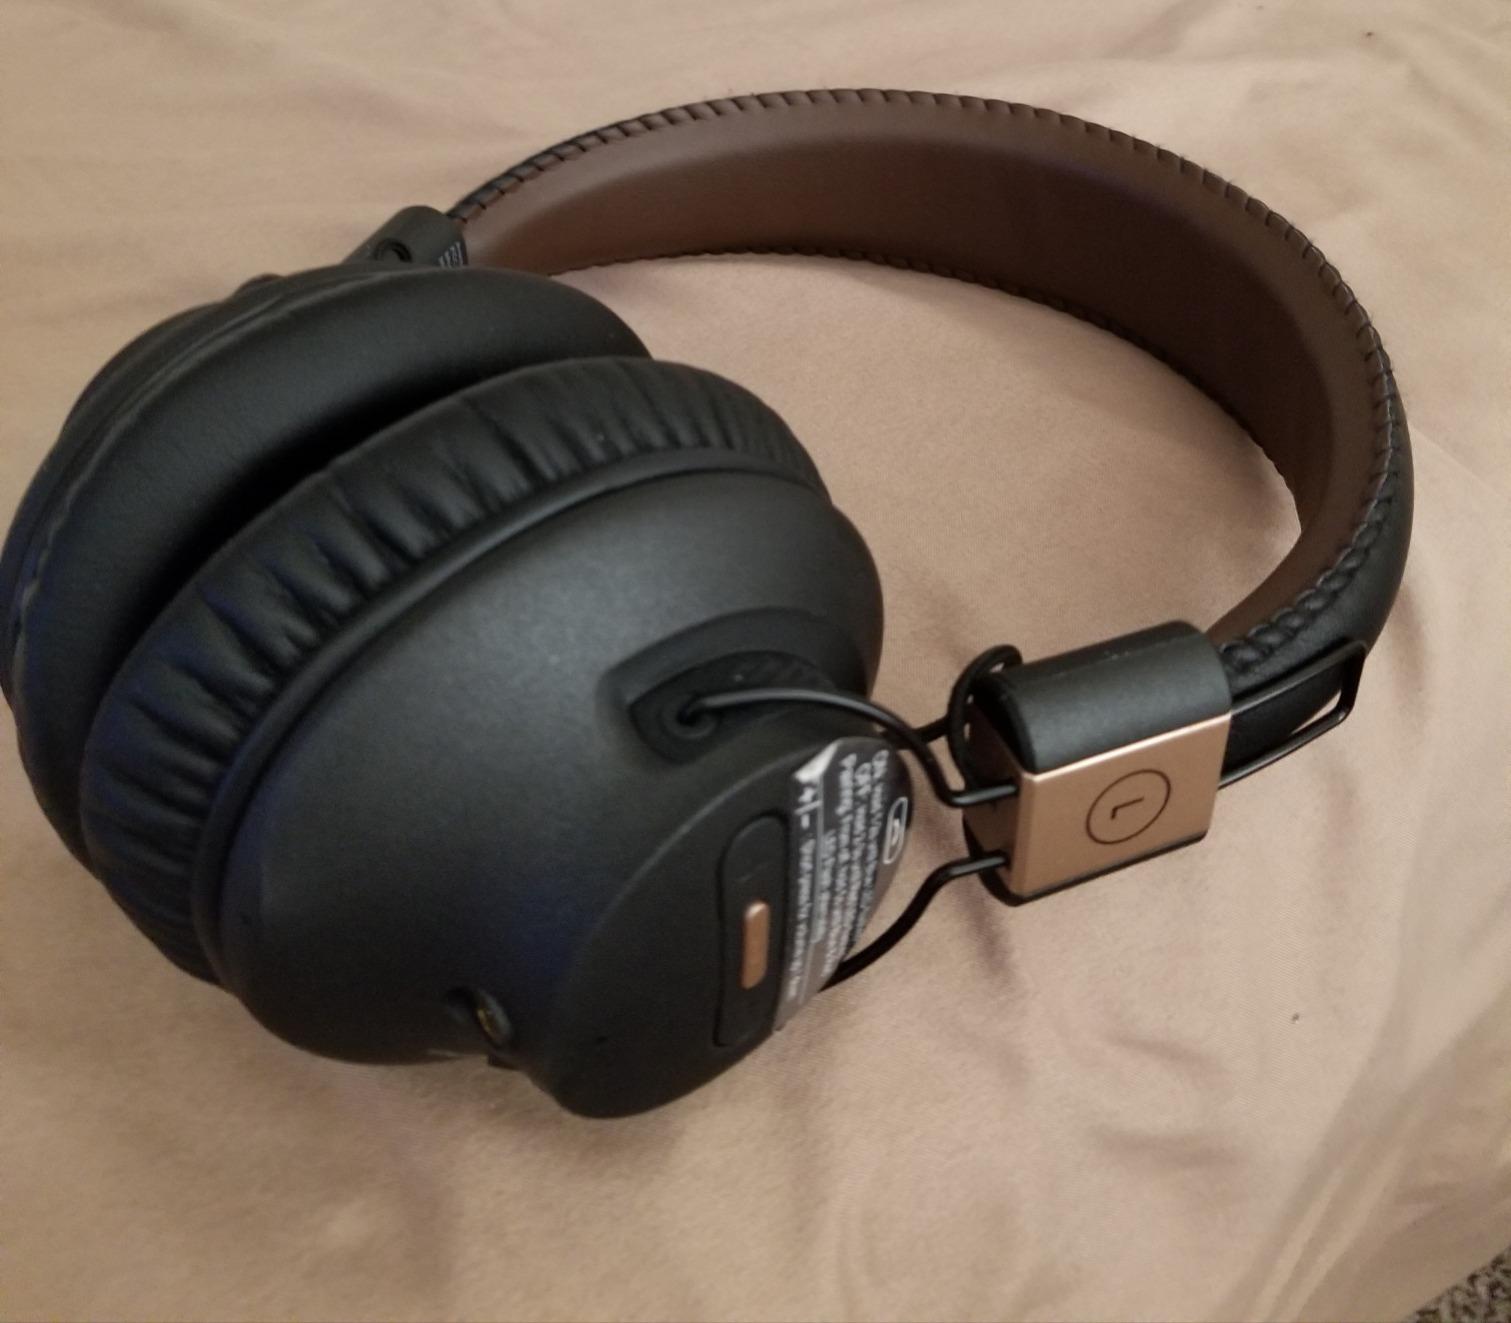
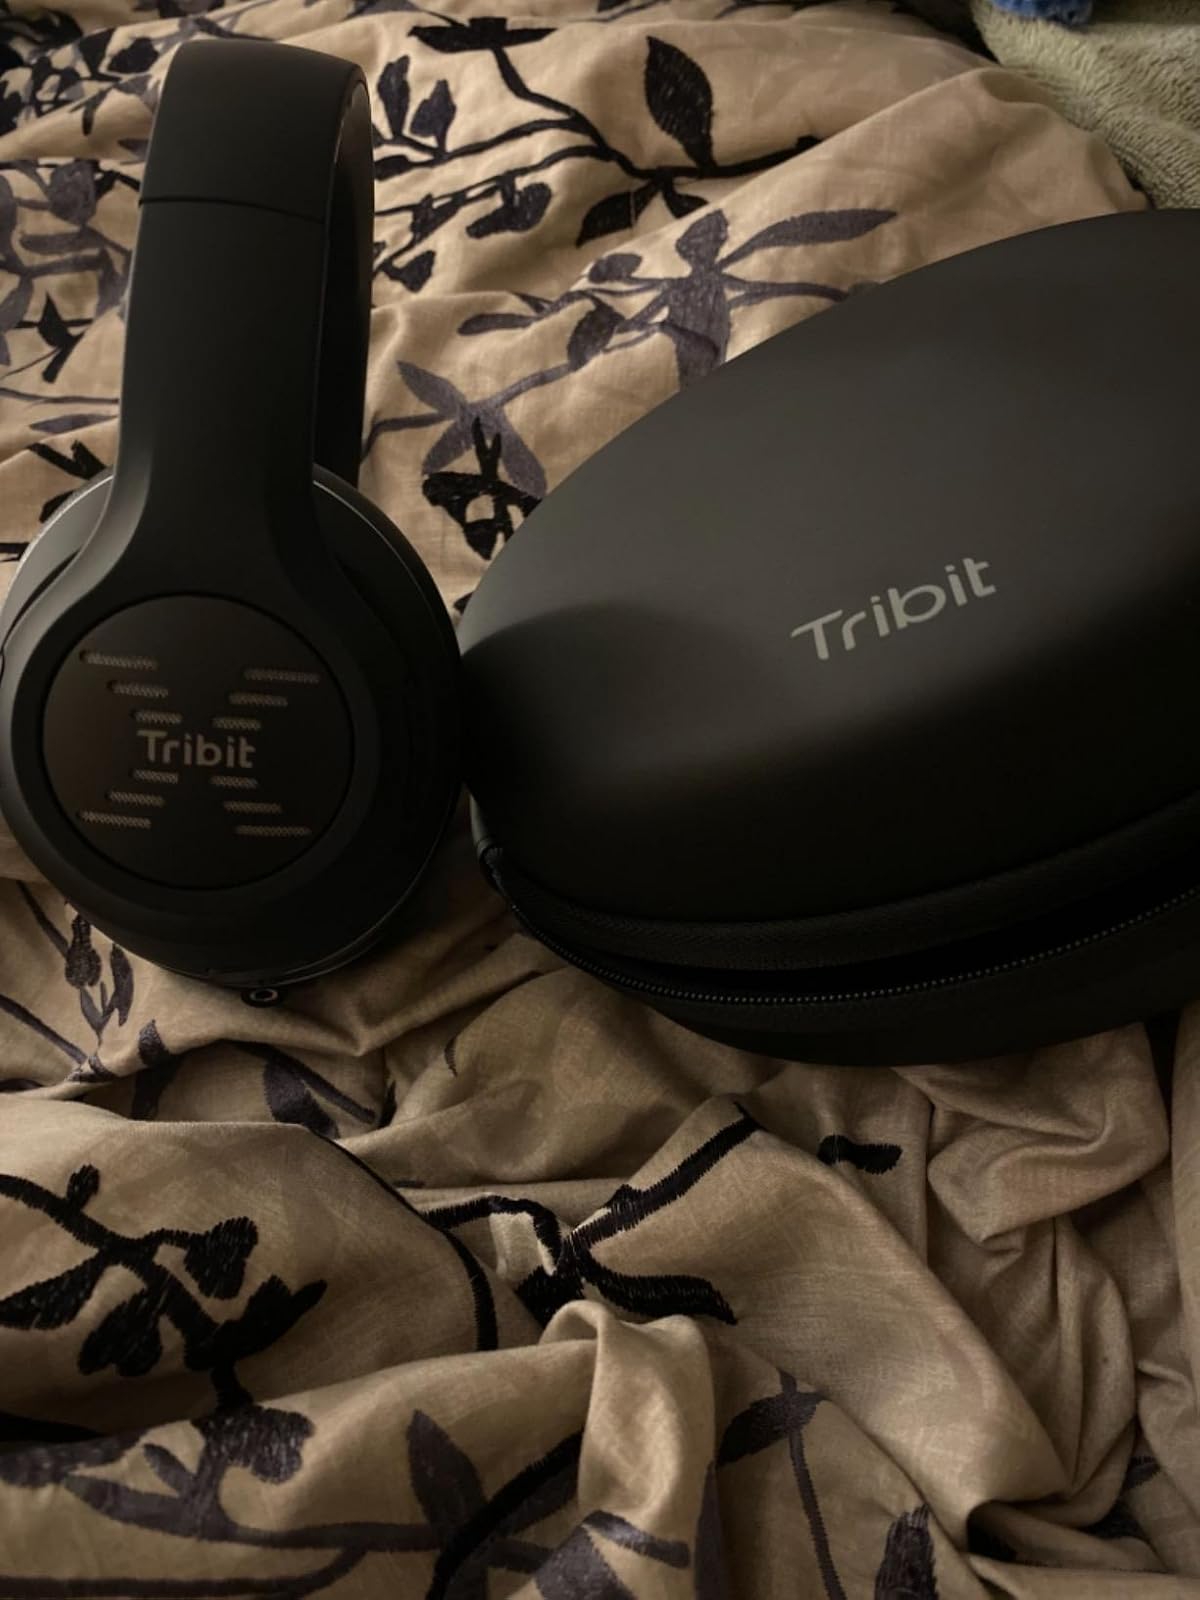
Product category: headphones
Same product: no